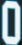
Number: 0